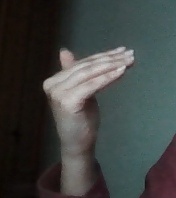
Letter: khaa